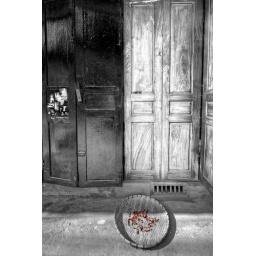
Red chilies drying out in the sun in a wicket basket on the sidewalk in Luang Prabang, Loas.